Civita Castellana Cathedral

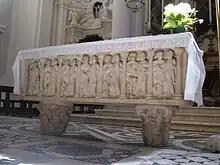
The high altar

The church has a single nave, with side chapels which communicate with each other. The nave ends in a transept which precedes the raised sanctuary, under which is the crypt.